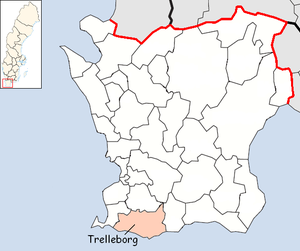
Trelleborgs kommun
Trelleborg Kommune i Skåne län
Trelleborgs kommun er en kommune i Skåne län i Sverige.